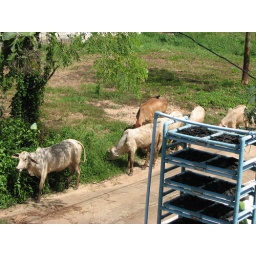
cows by my house